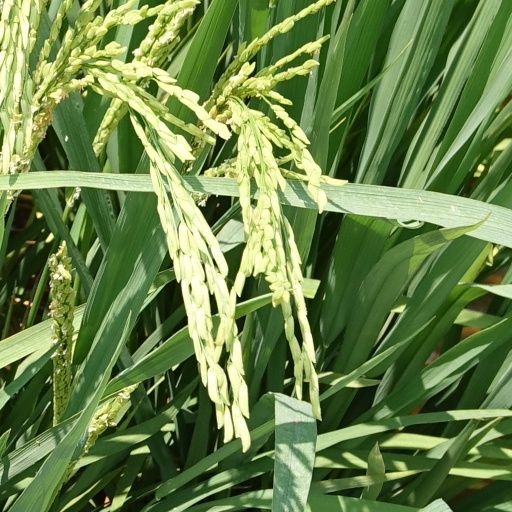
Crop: rice